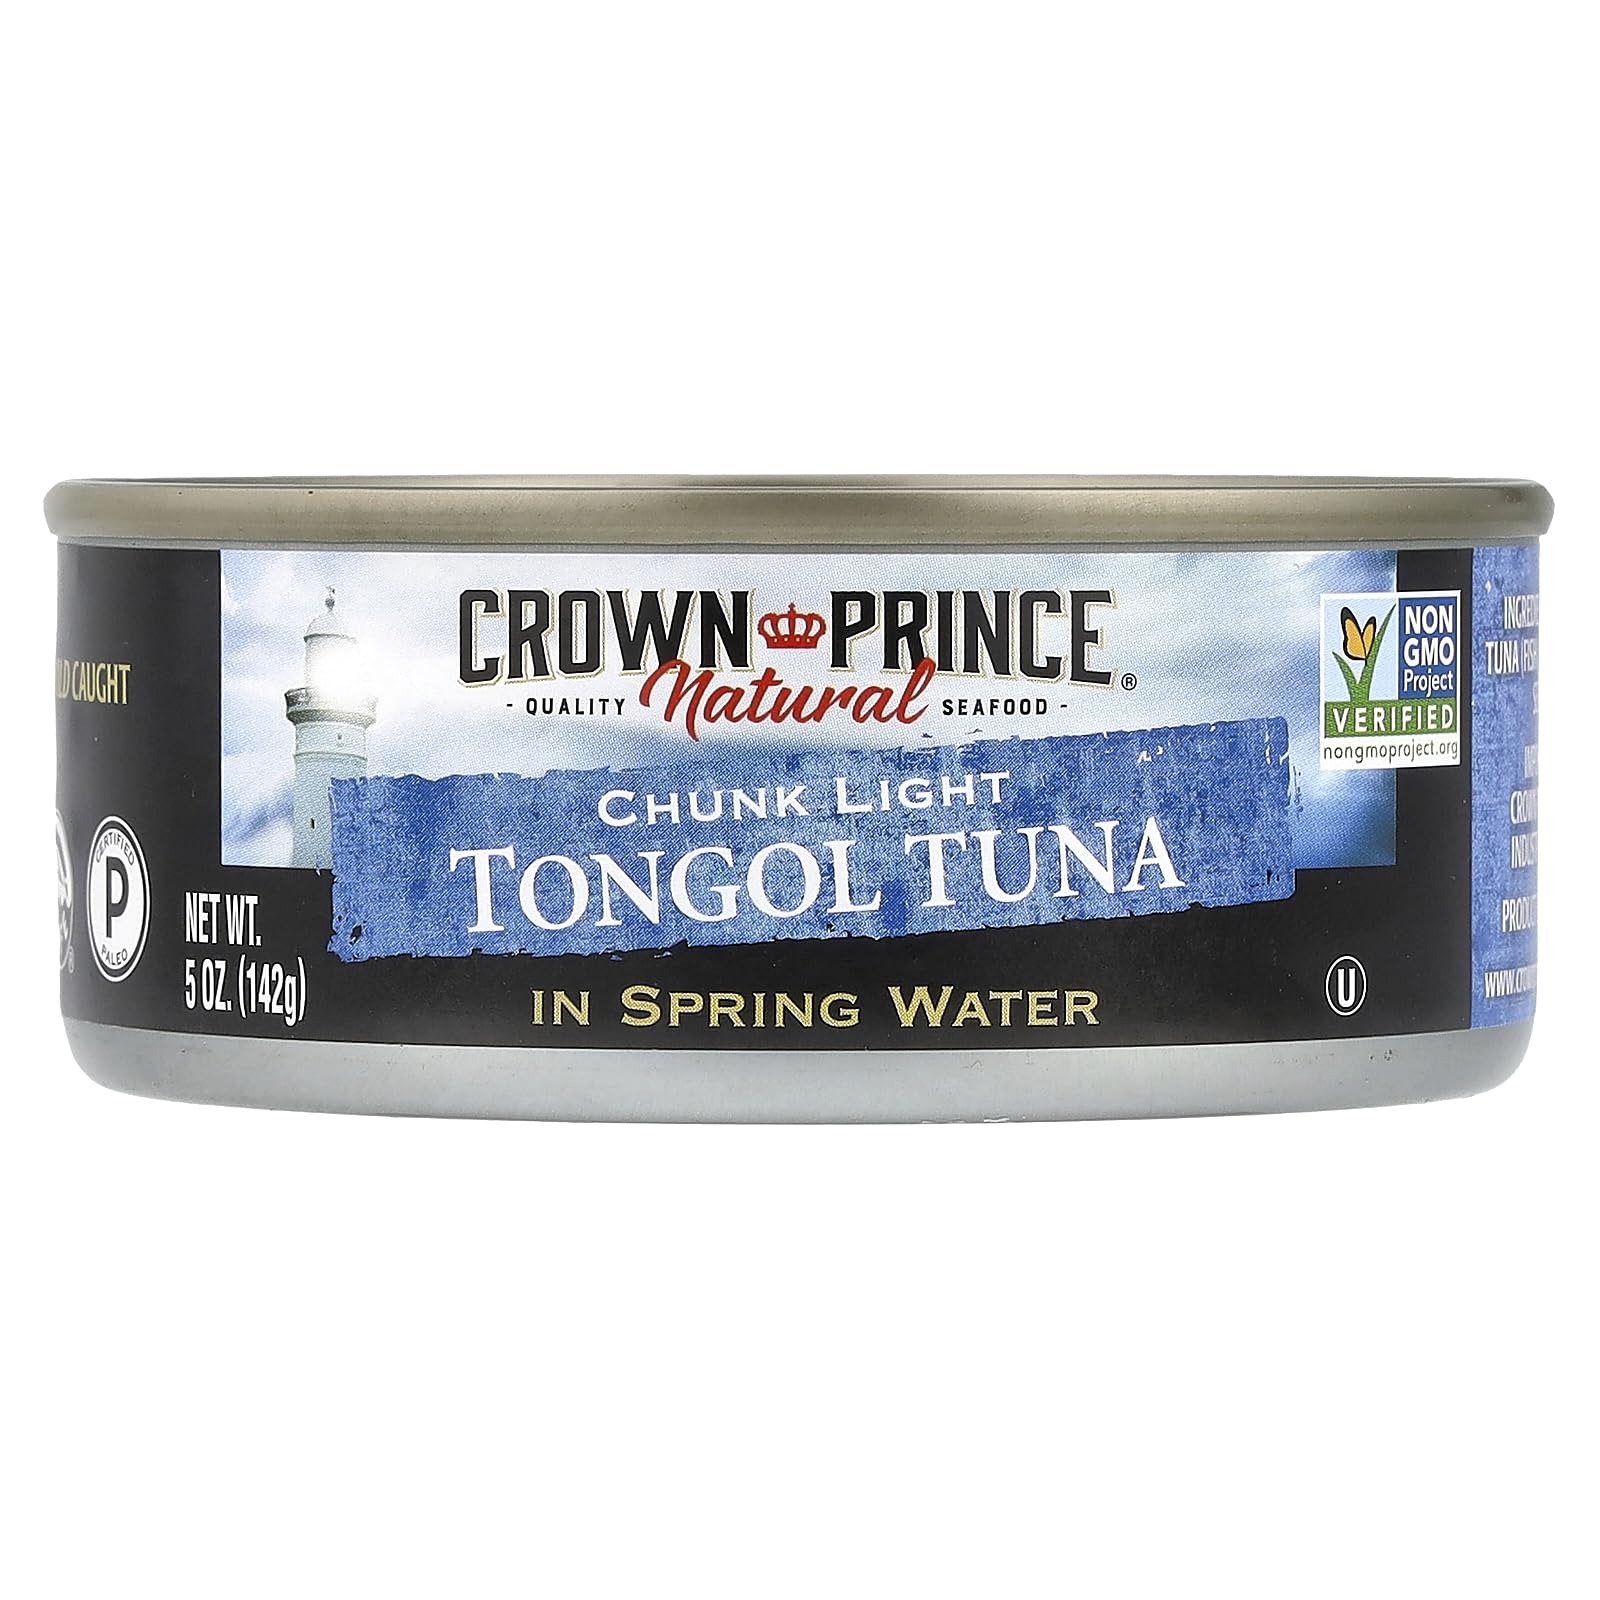
Item Name: Crown Prince Tuna Tongol Spring Water 5 OZ (Pack of 6)
Bullet Point: Crown Prince Tuna Tongol Spring Water 5 OZ
Product Description: Crown Prince Tuna Tongol Spring Water 5 OZ
Value: nan
Unit: None

Price: 18.48